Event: Nepal Earthquake
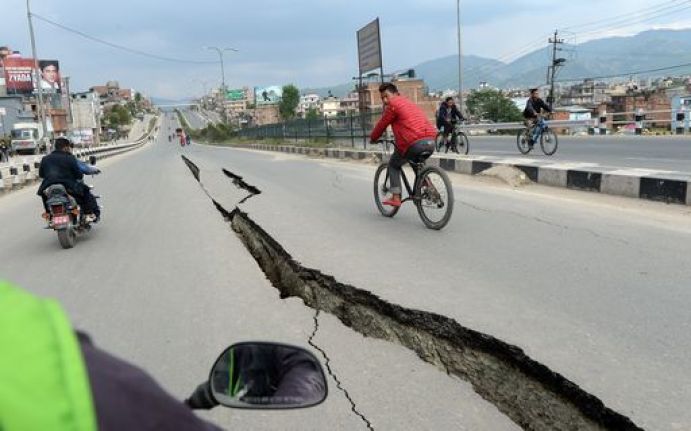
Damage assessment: damage